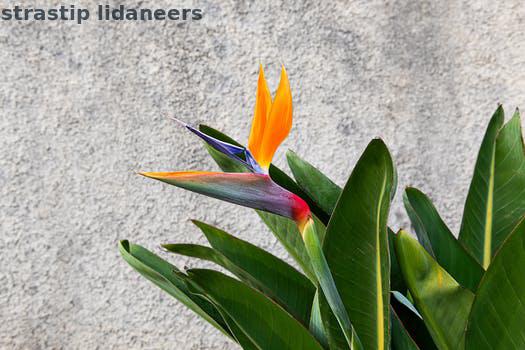
Label: Watermark